Wiesbaden

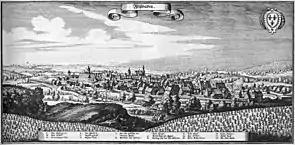

Due to its participation in the uprisings of the German Peasants' War of 1525, Wiesbaden lost all its privileges for over 40 years. During this time, Wiesbaden became Protestant with the nomination of Wolf Denthener as first Lutheran pastor on 1 January 1543. The same day, the first Latin school was opened, preparing pupils for the gymnasium in Idstein. In 1566, the privileges of the city were restored.